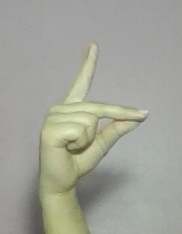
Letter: ta